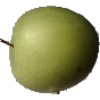
Label: Apple Granny Smith 1